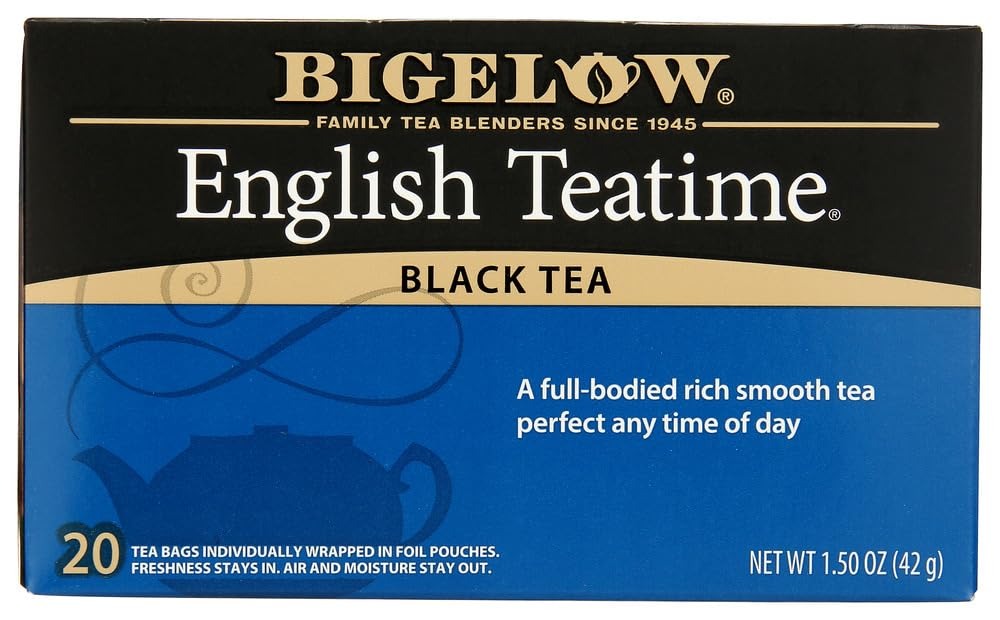
Item Name: Bigelow English Teatime Tea, 20-Count Boxes (Pack of 12)
Bullet Point: Bigelow English Teatime Tea, 20-Count Boxes (Pack of 12)
Value: 18.0
Unit: Ounce

Price: 61.42